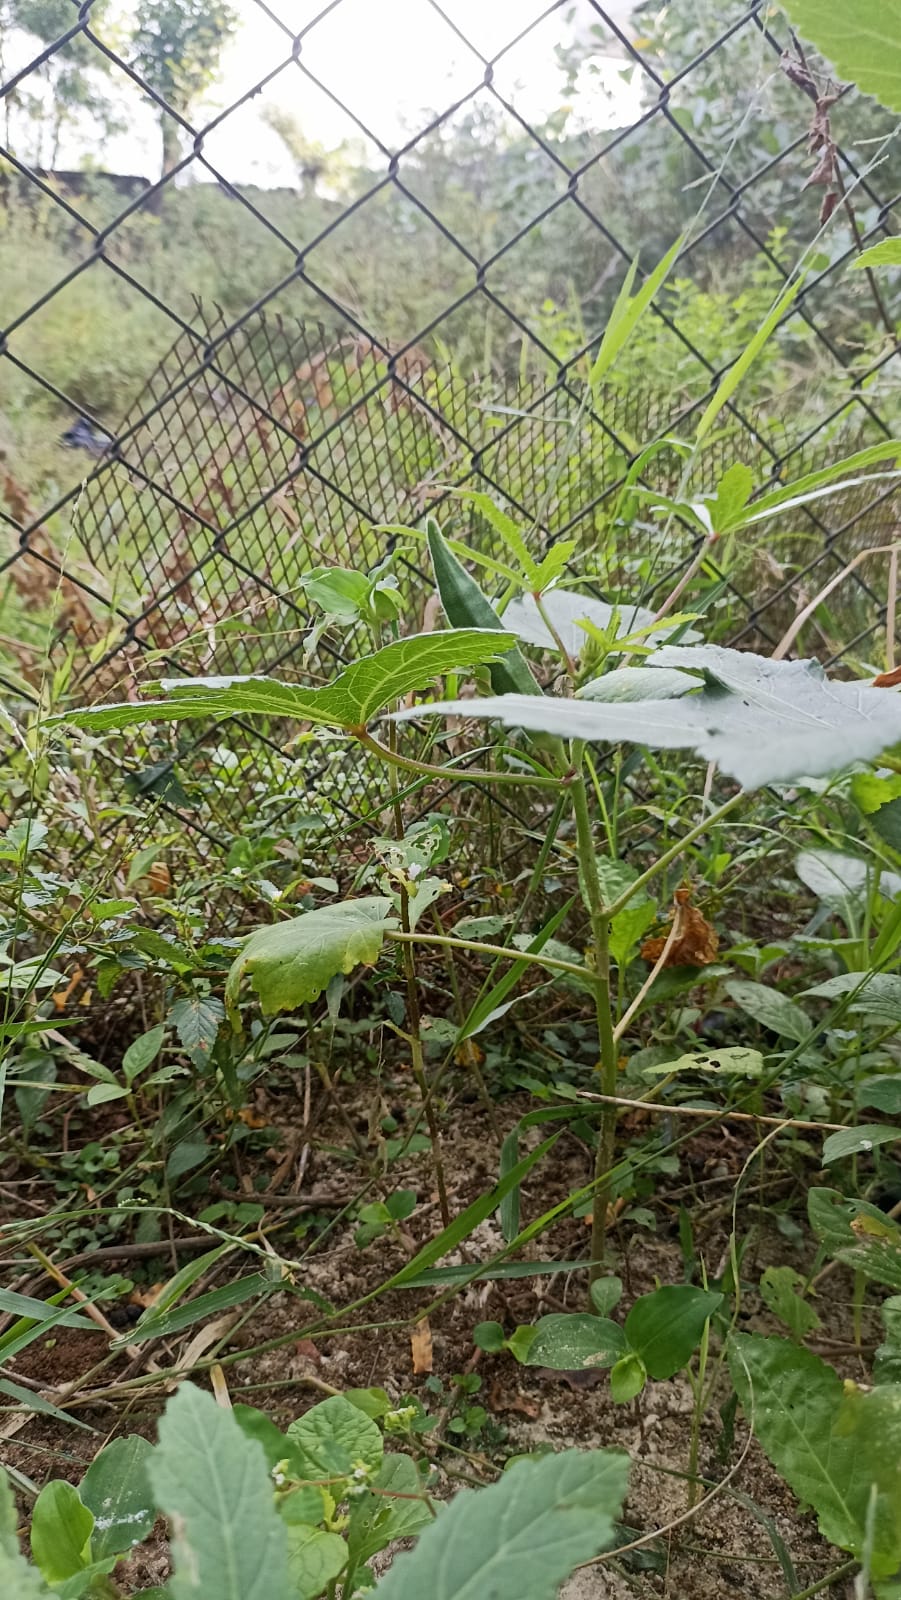
Label: Mature